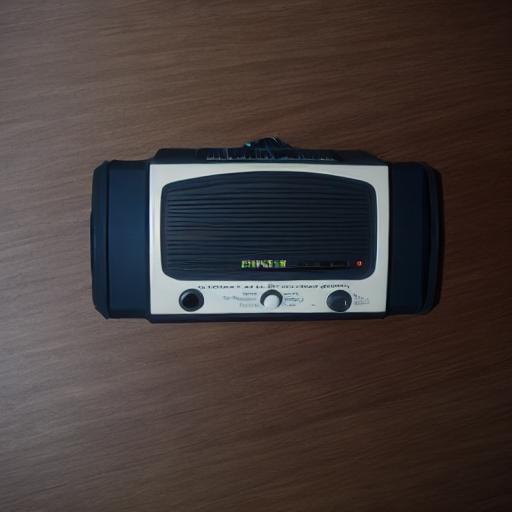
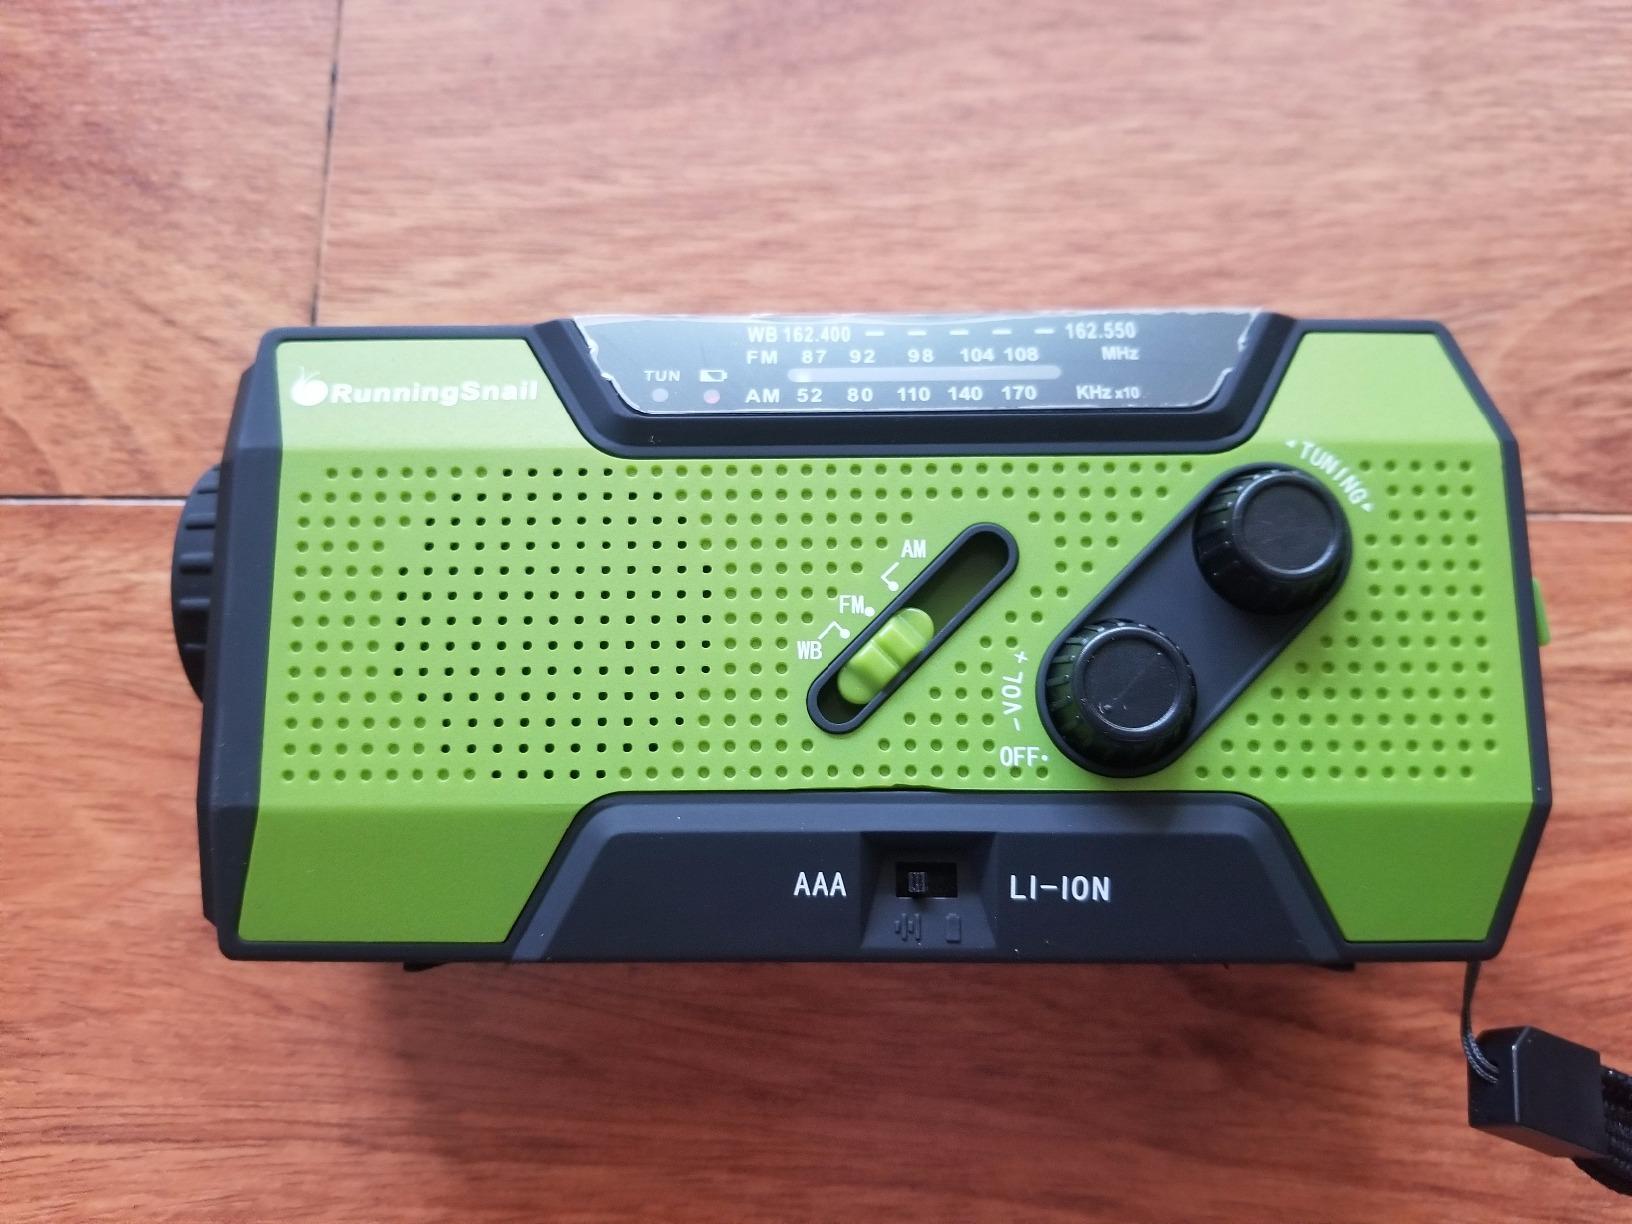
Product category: radio
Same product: no